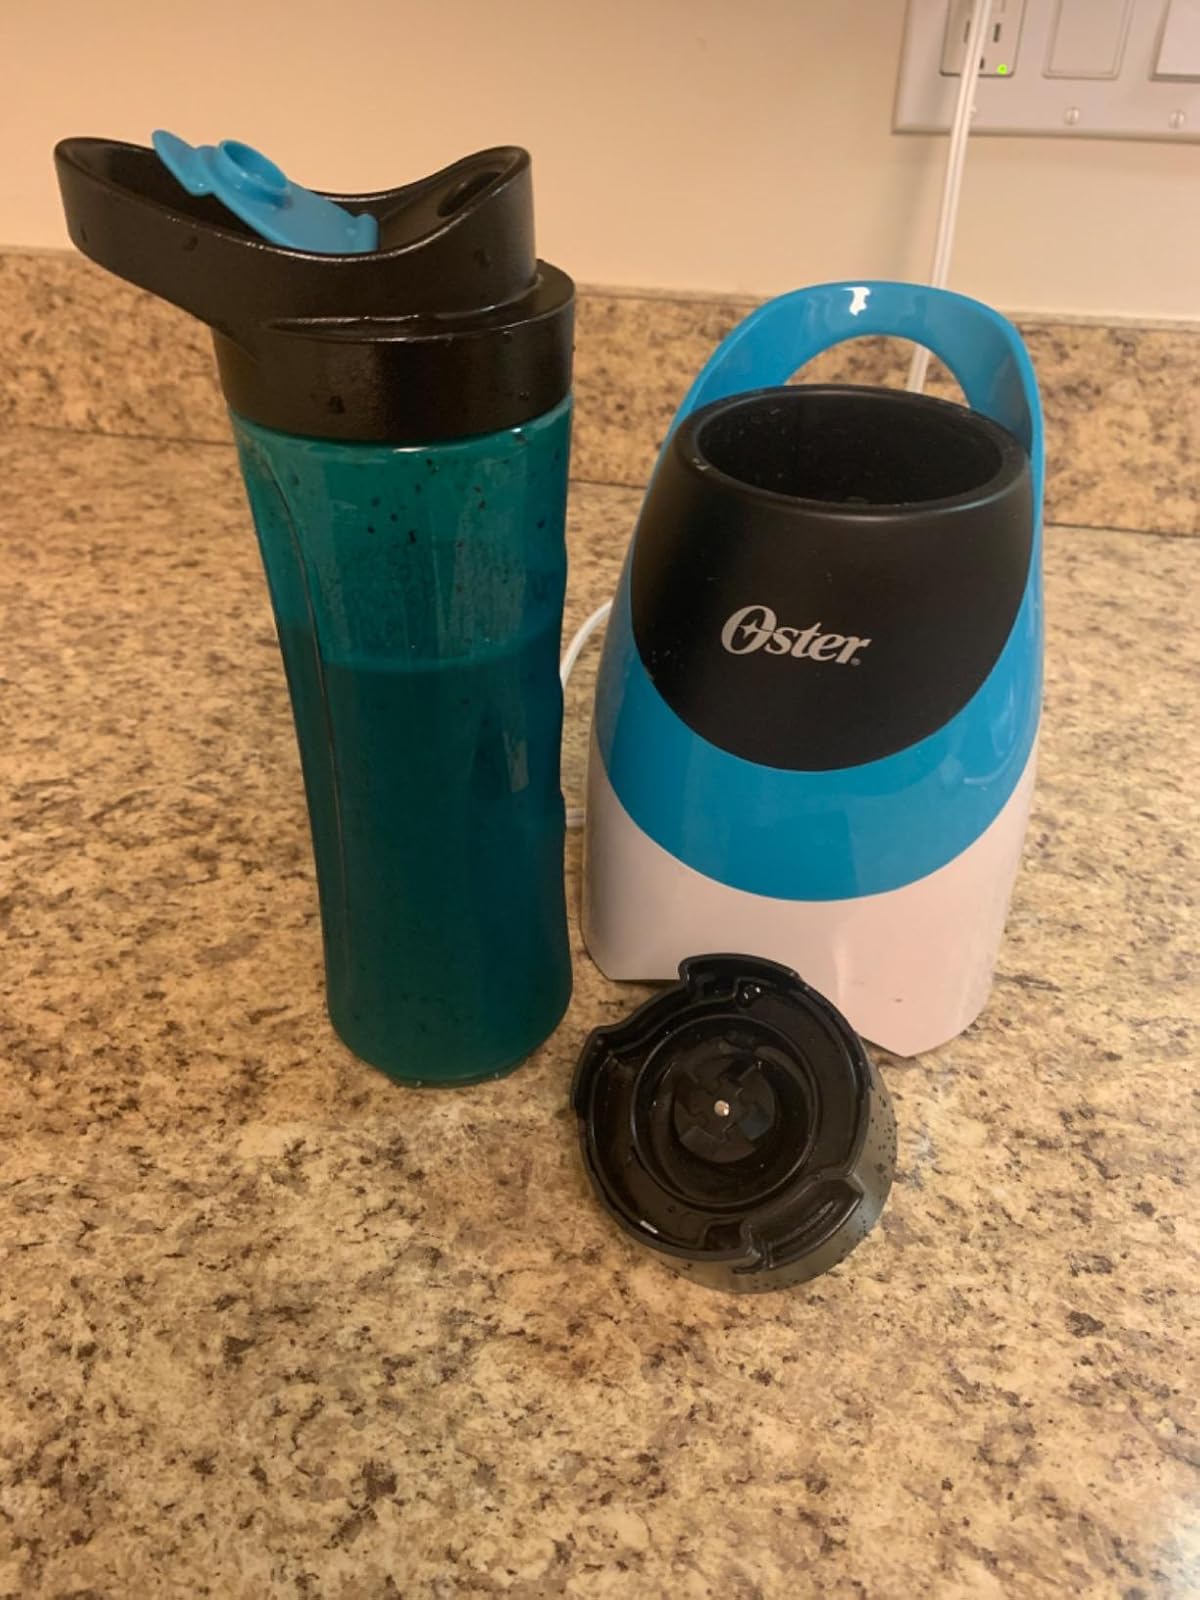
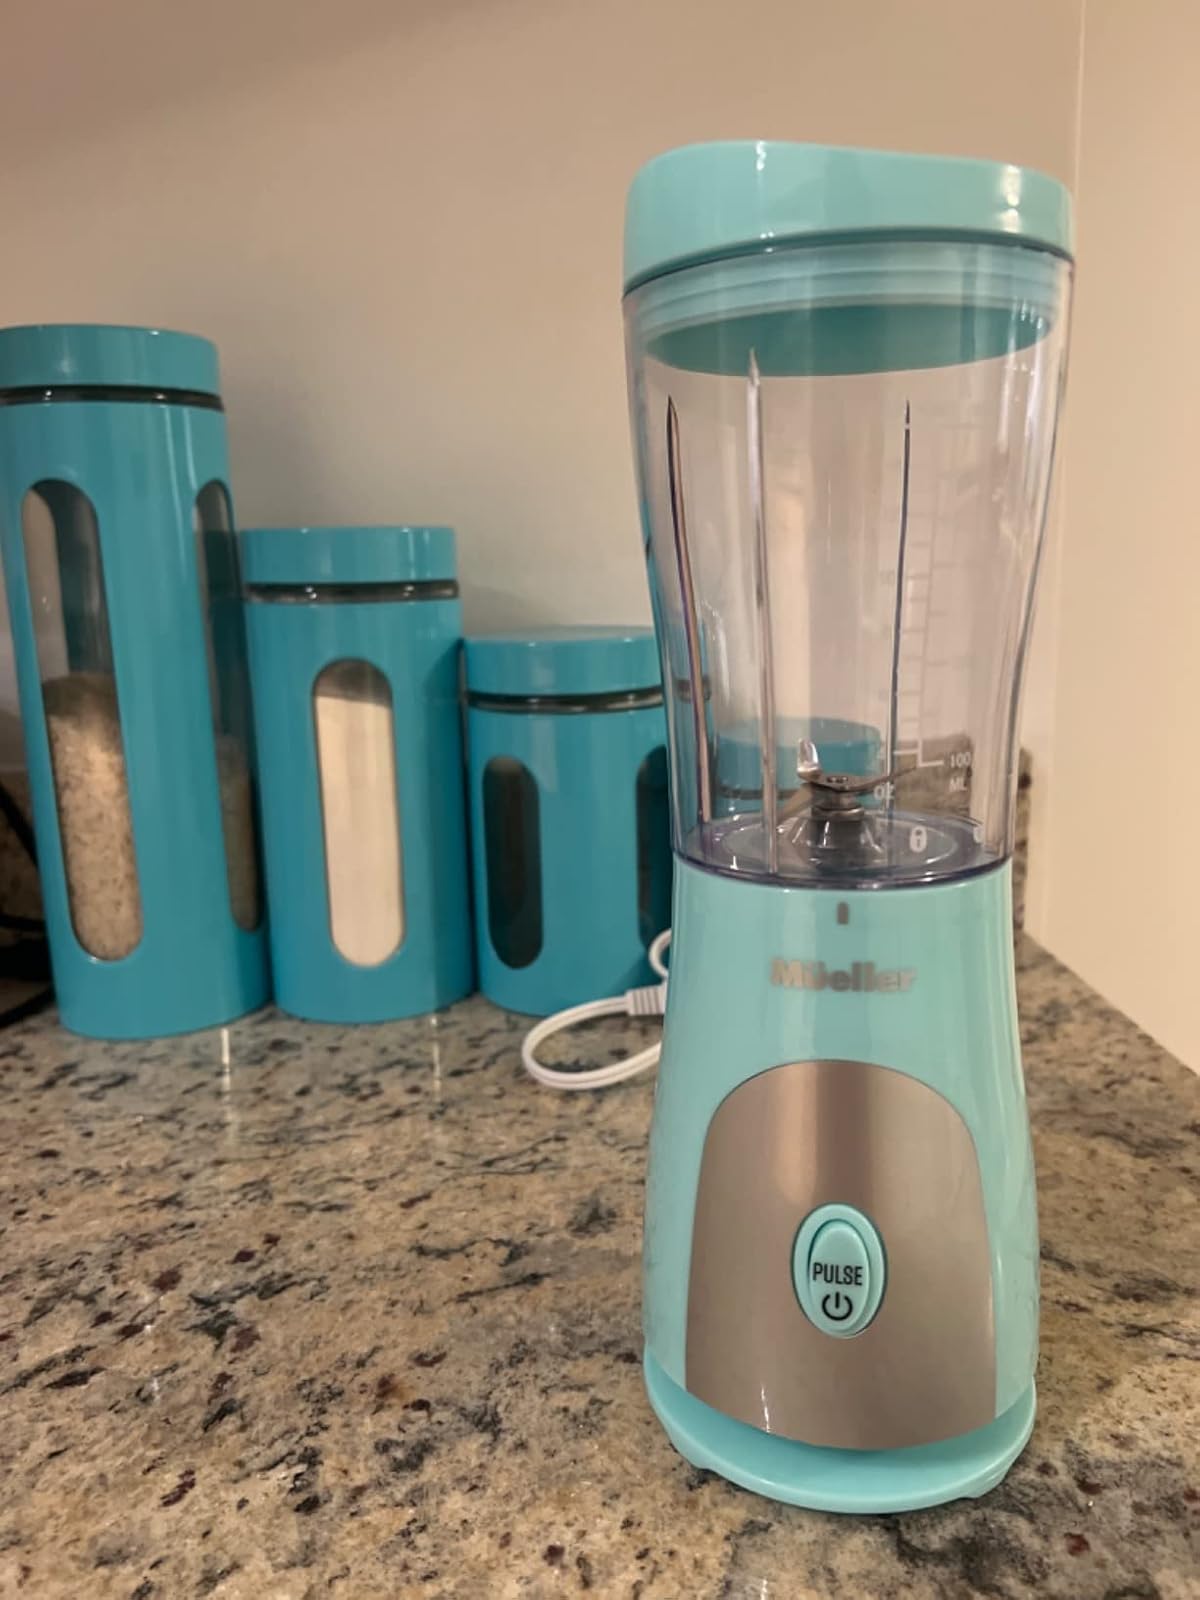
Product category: items_blender
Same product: no